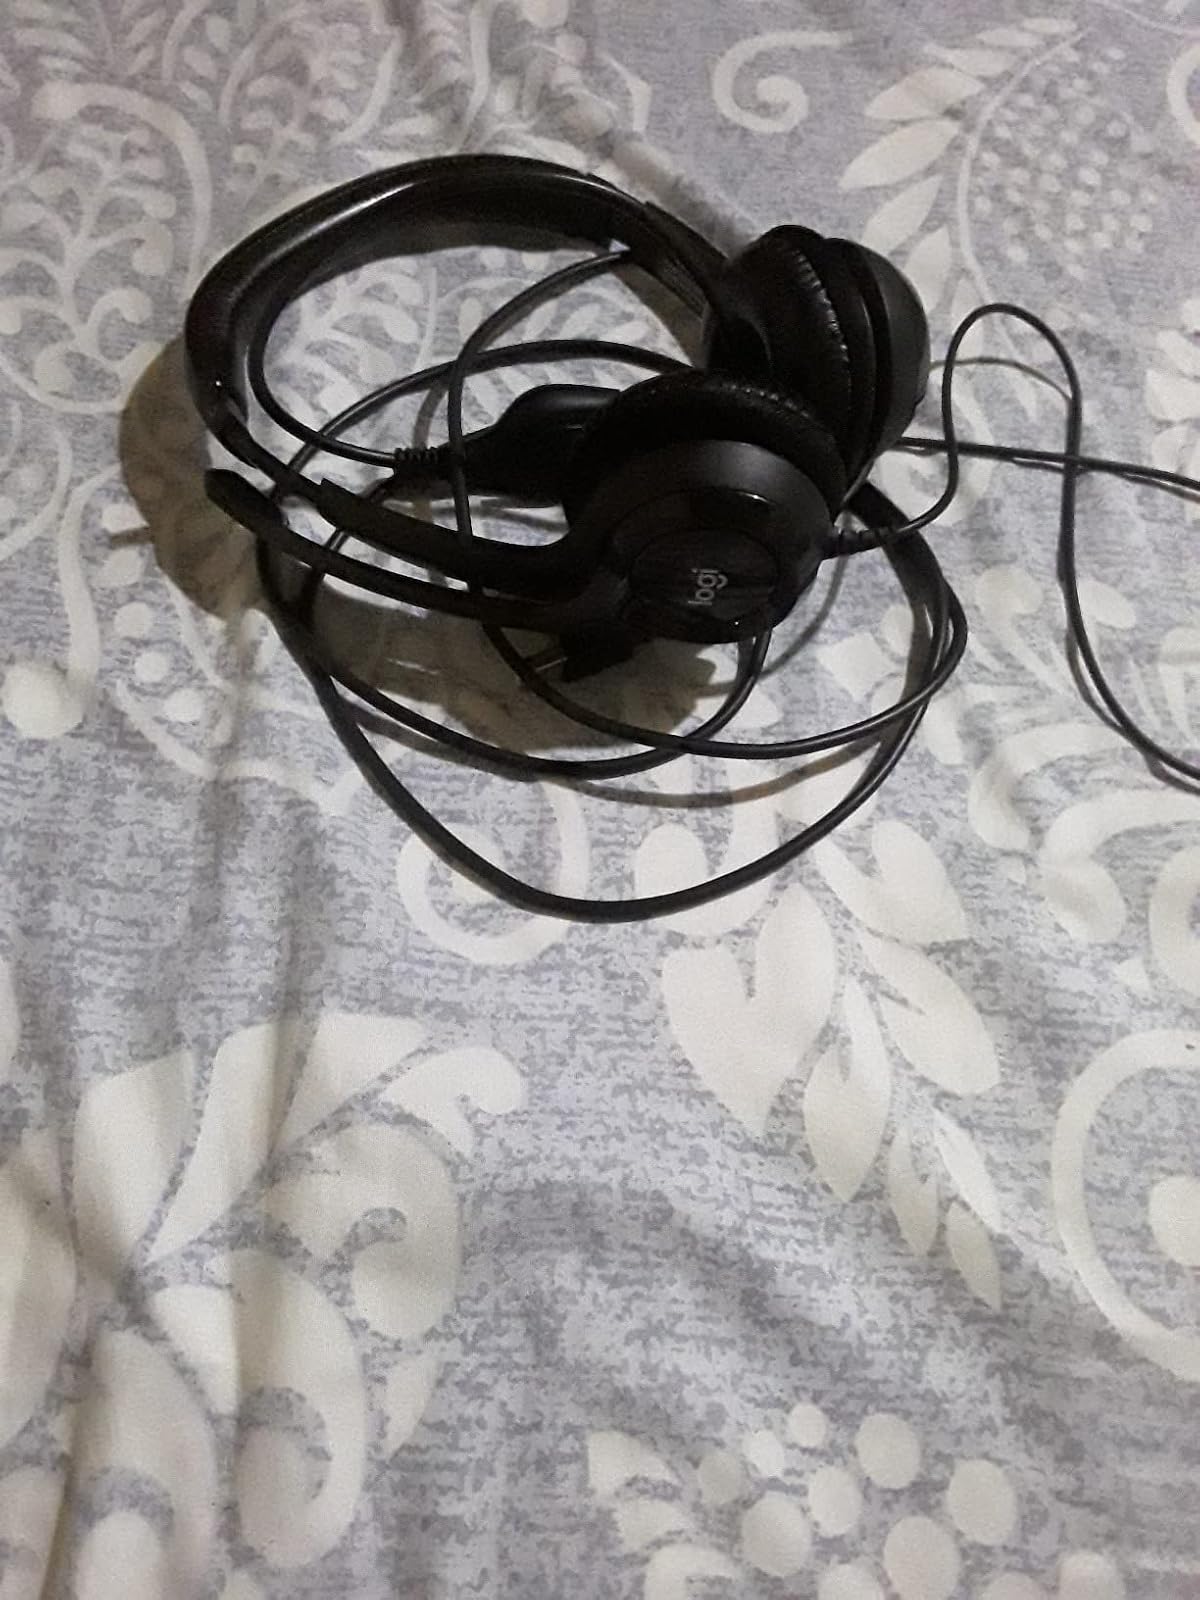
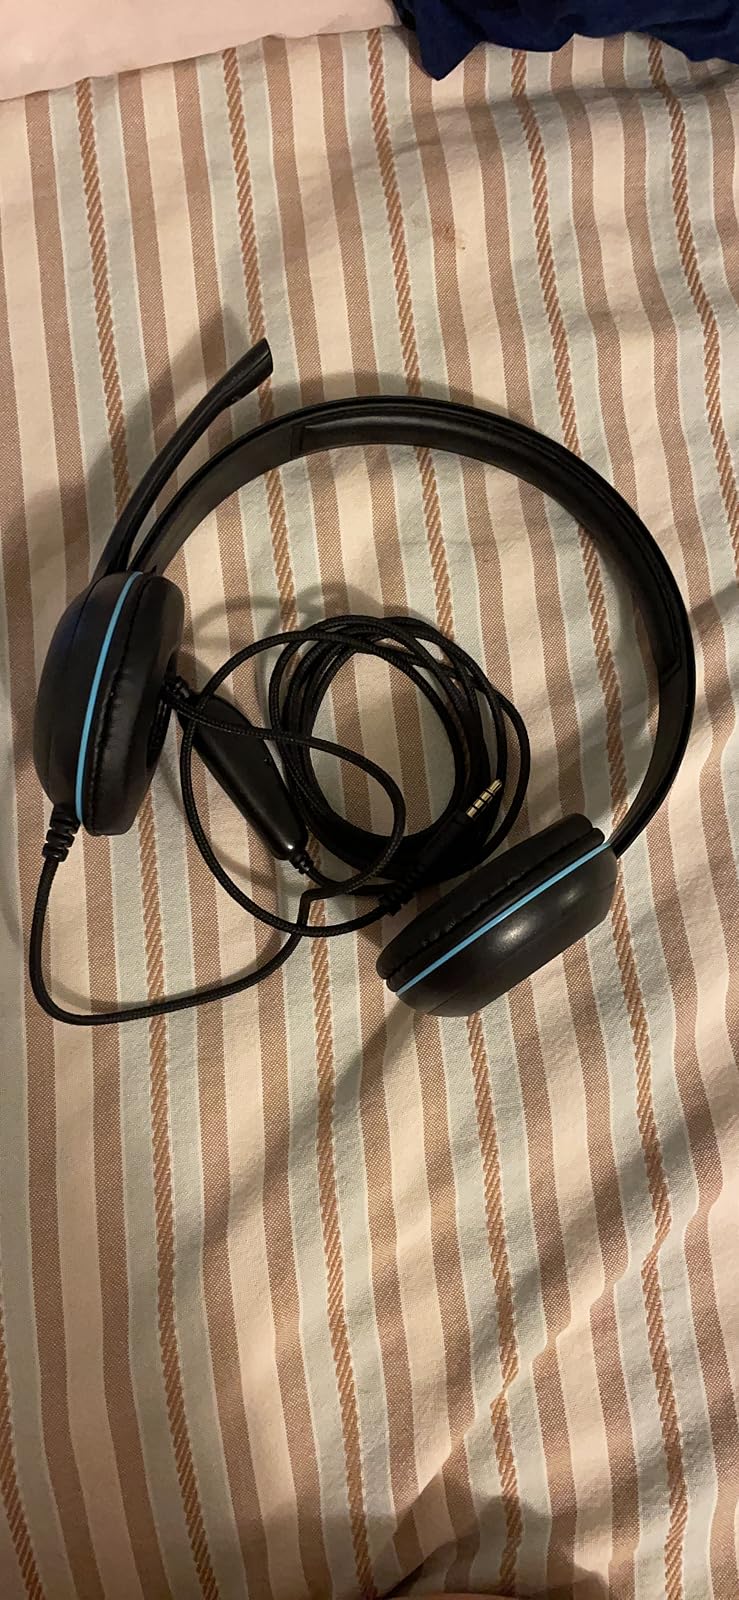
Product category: headphones
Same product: no